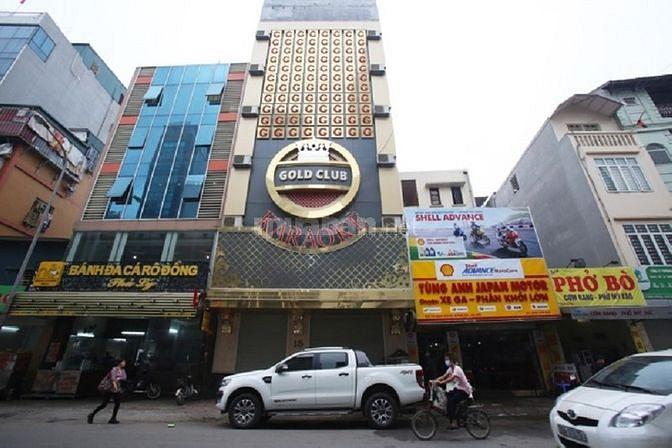
đây là hình ảnh chụp mặt trước của một ngôi nhà cao tầng